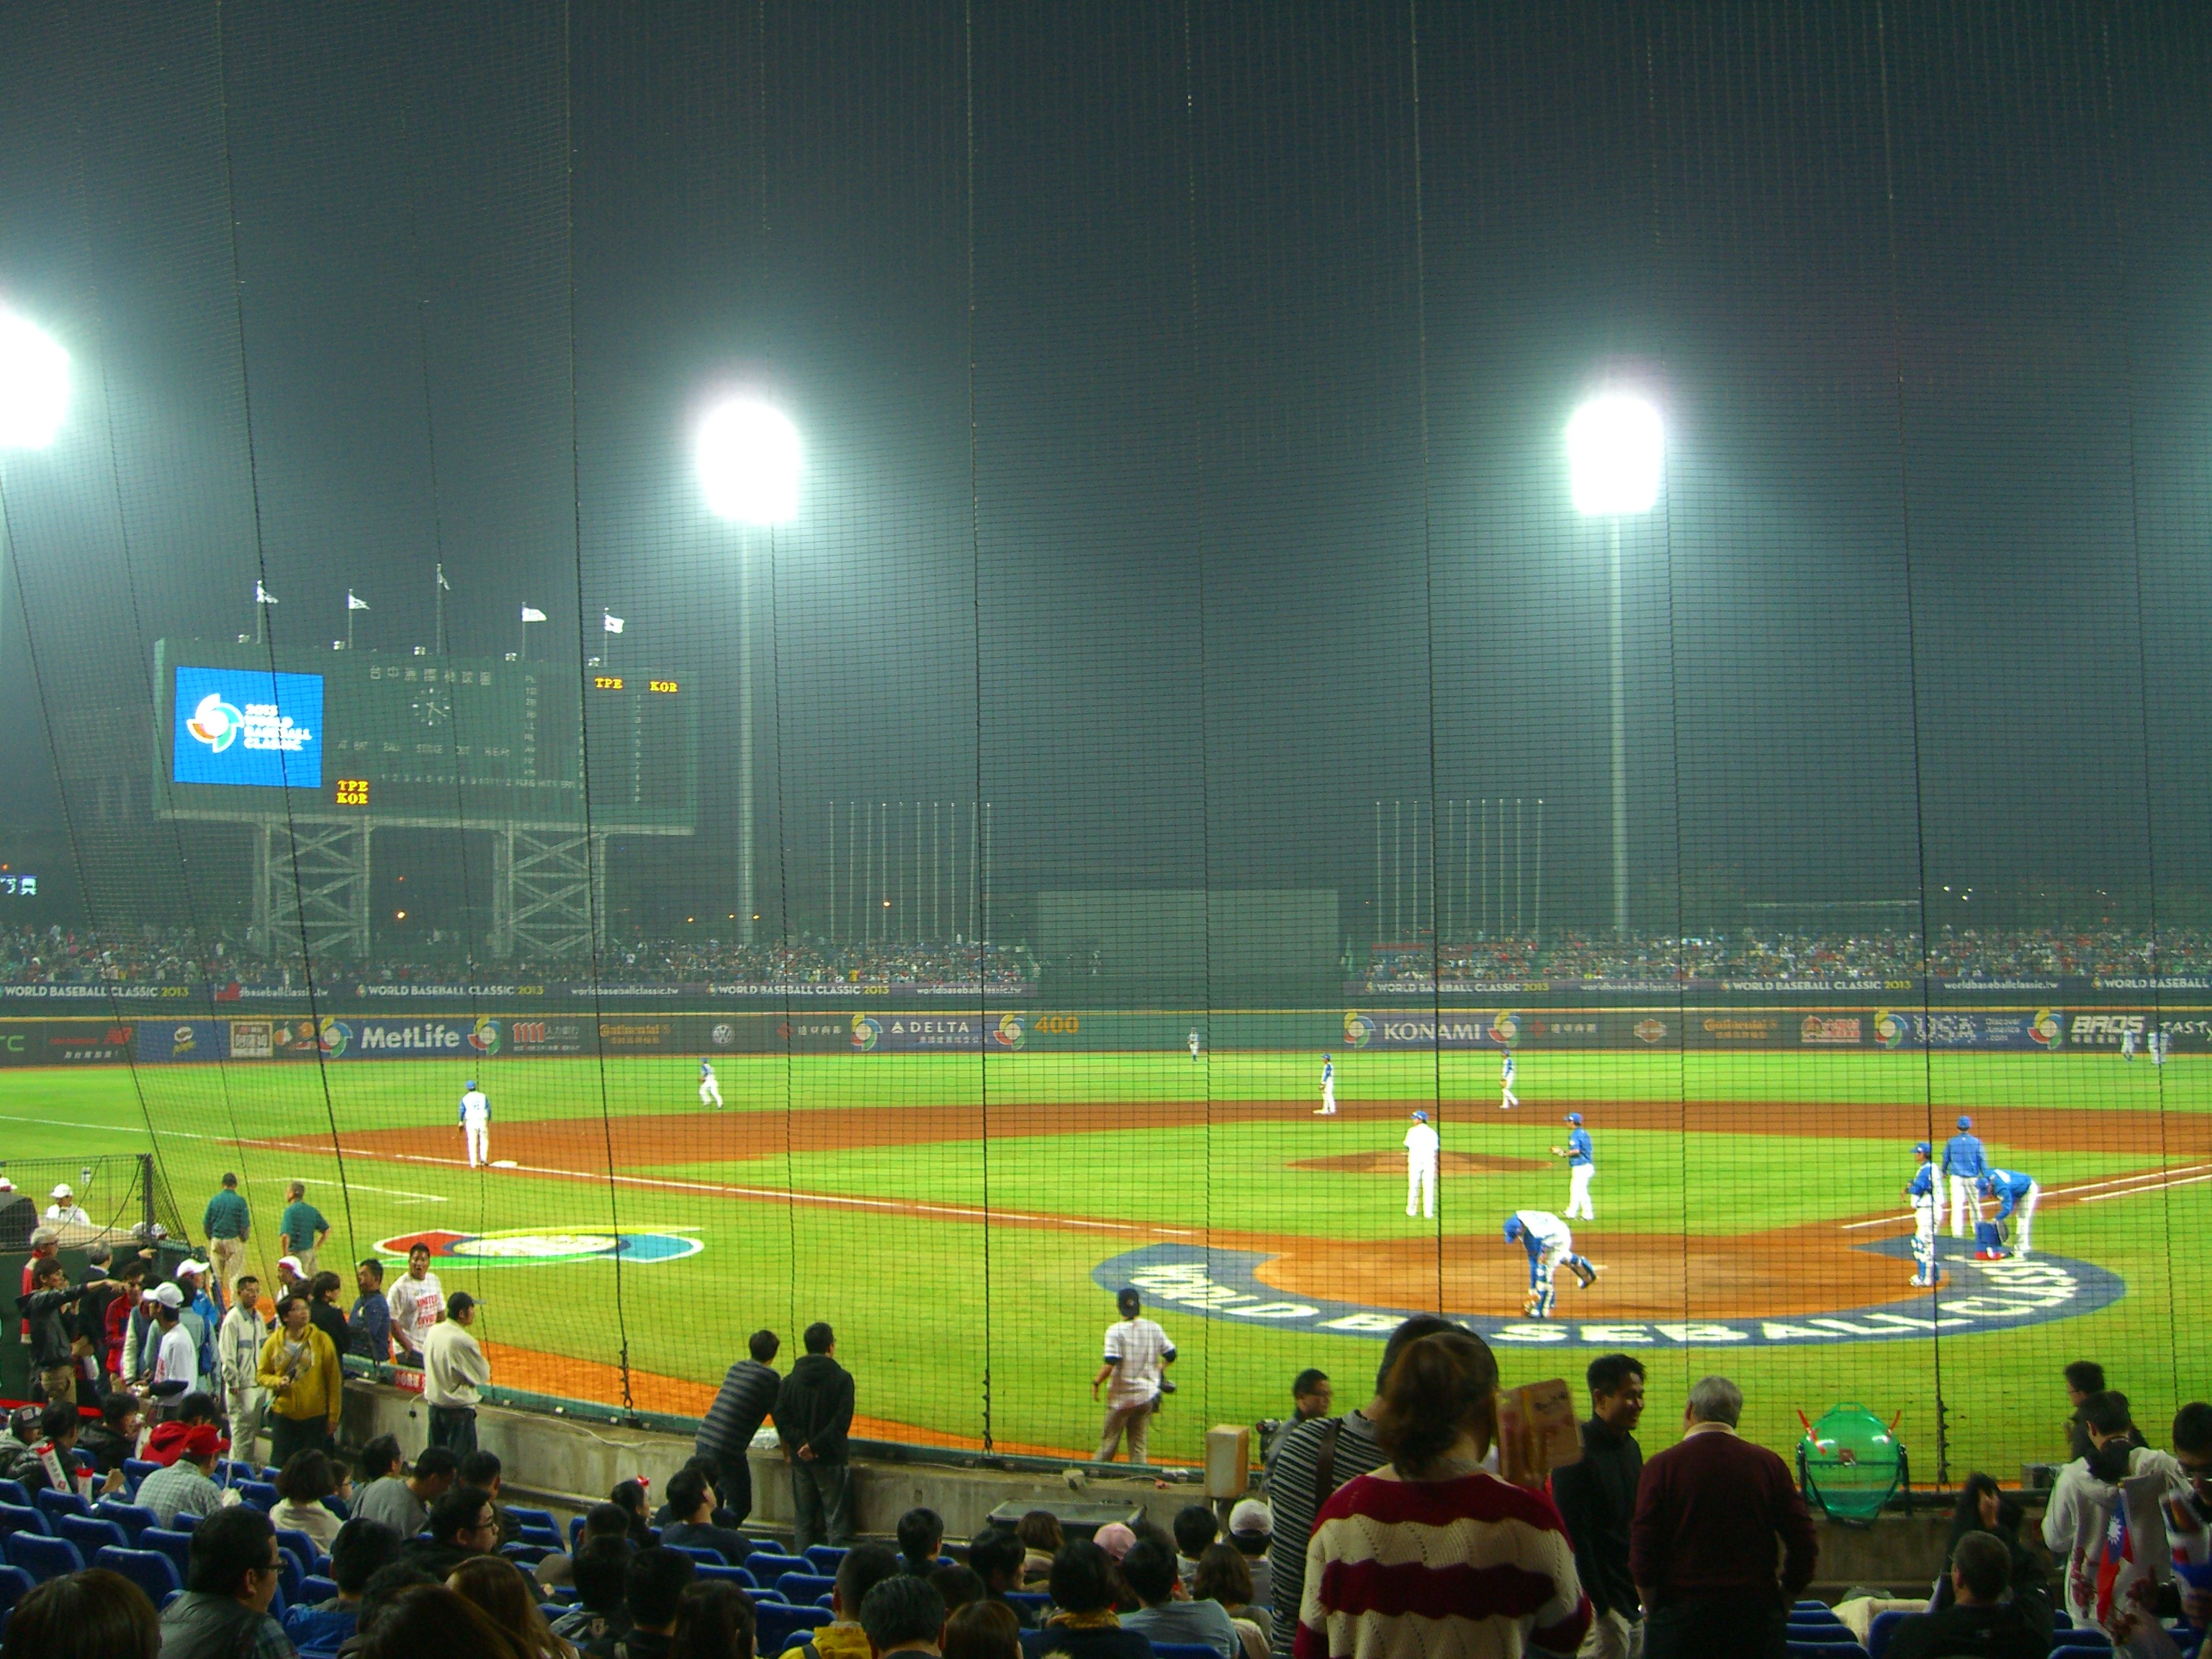
structure, soccer, stadium, player, baseball field, arena, sports, taiwan, baseball park, sport venue, soccer specific stadium, basketball moves, bible code competition, intercontinental baseball stadium